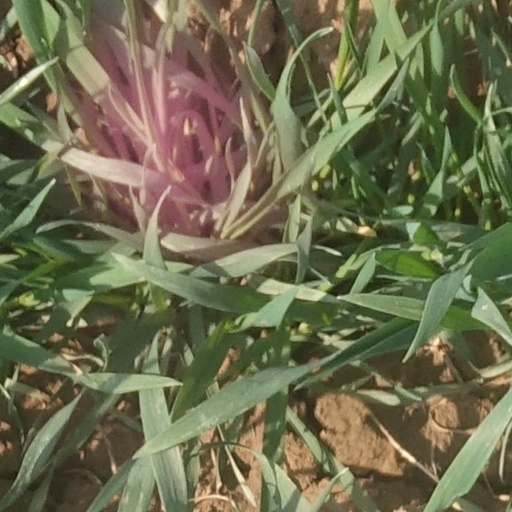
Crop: wheat